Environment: real
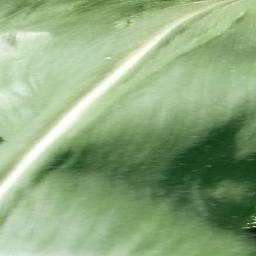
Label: healthy